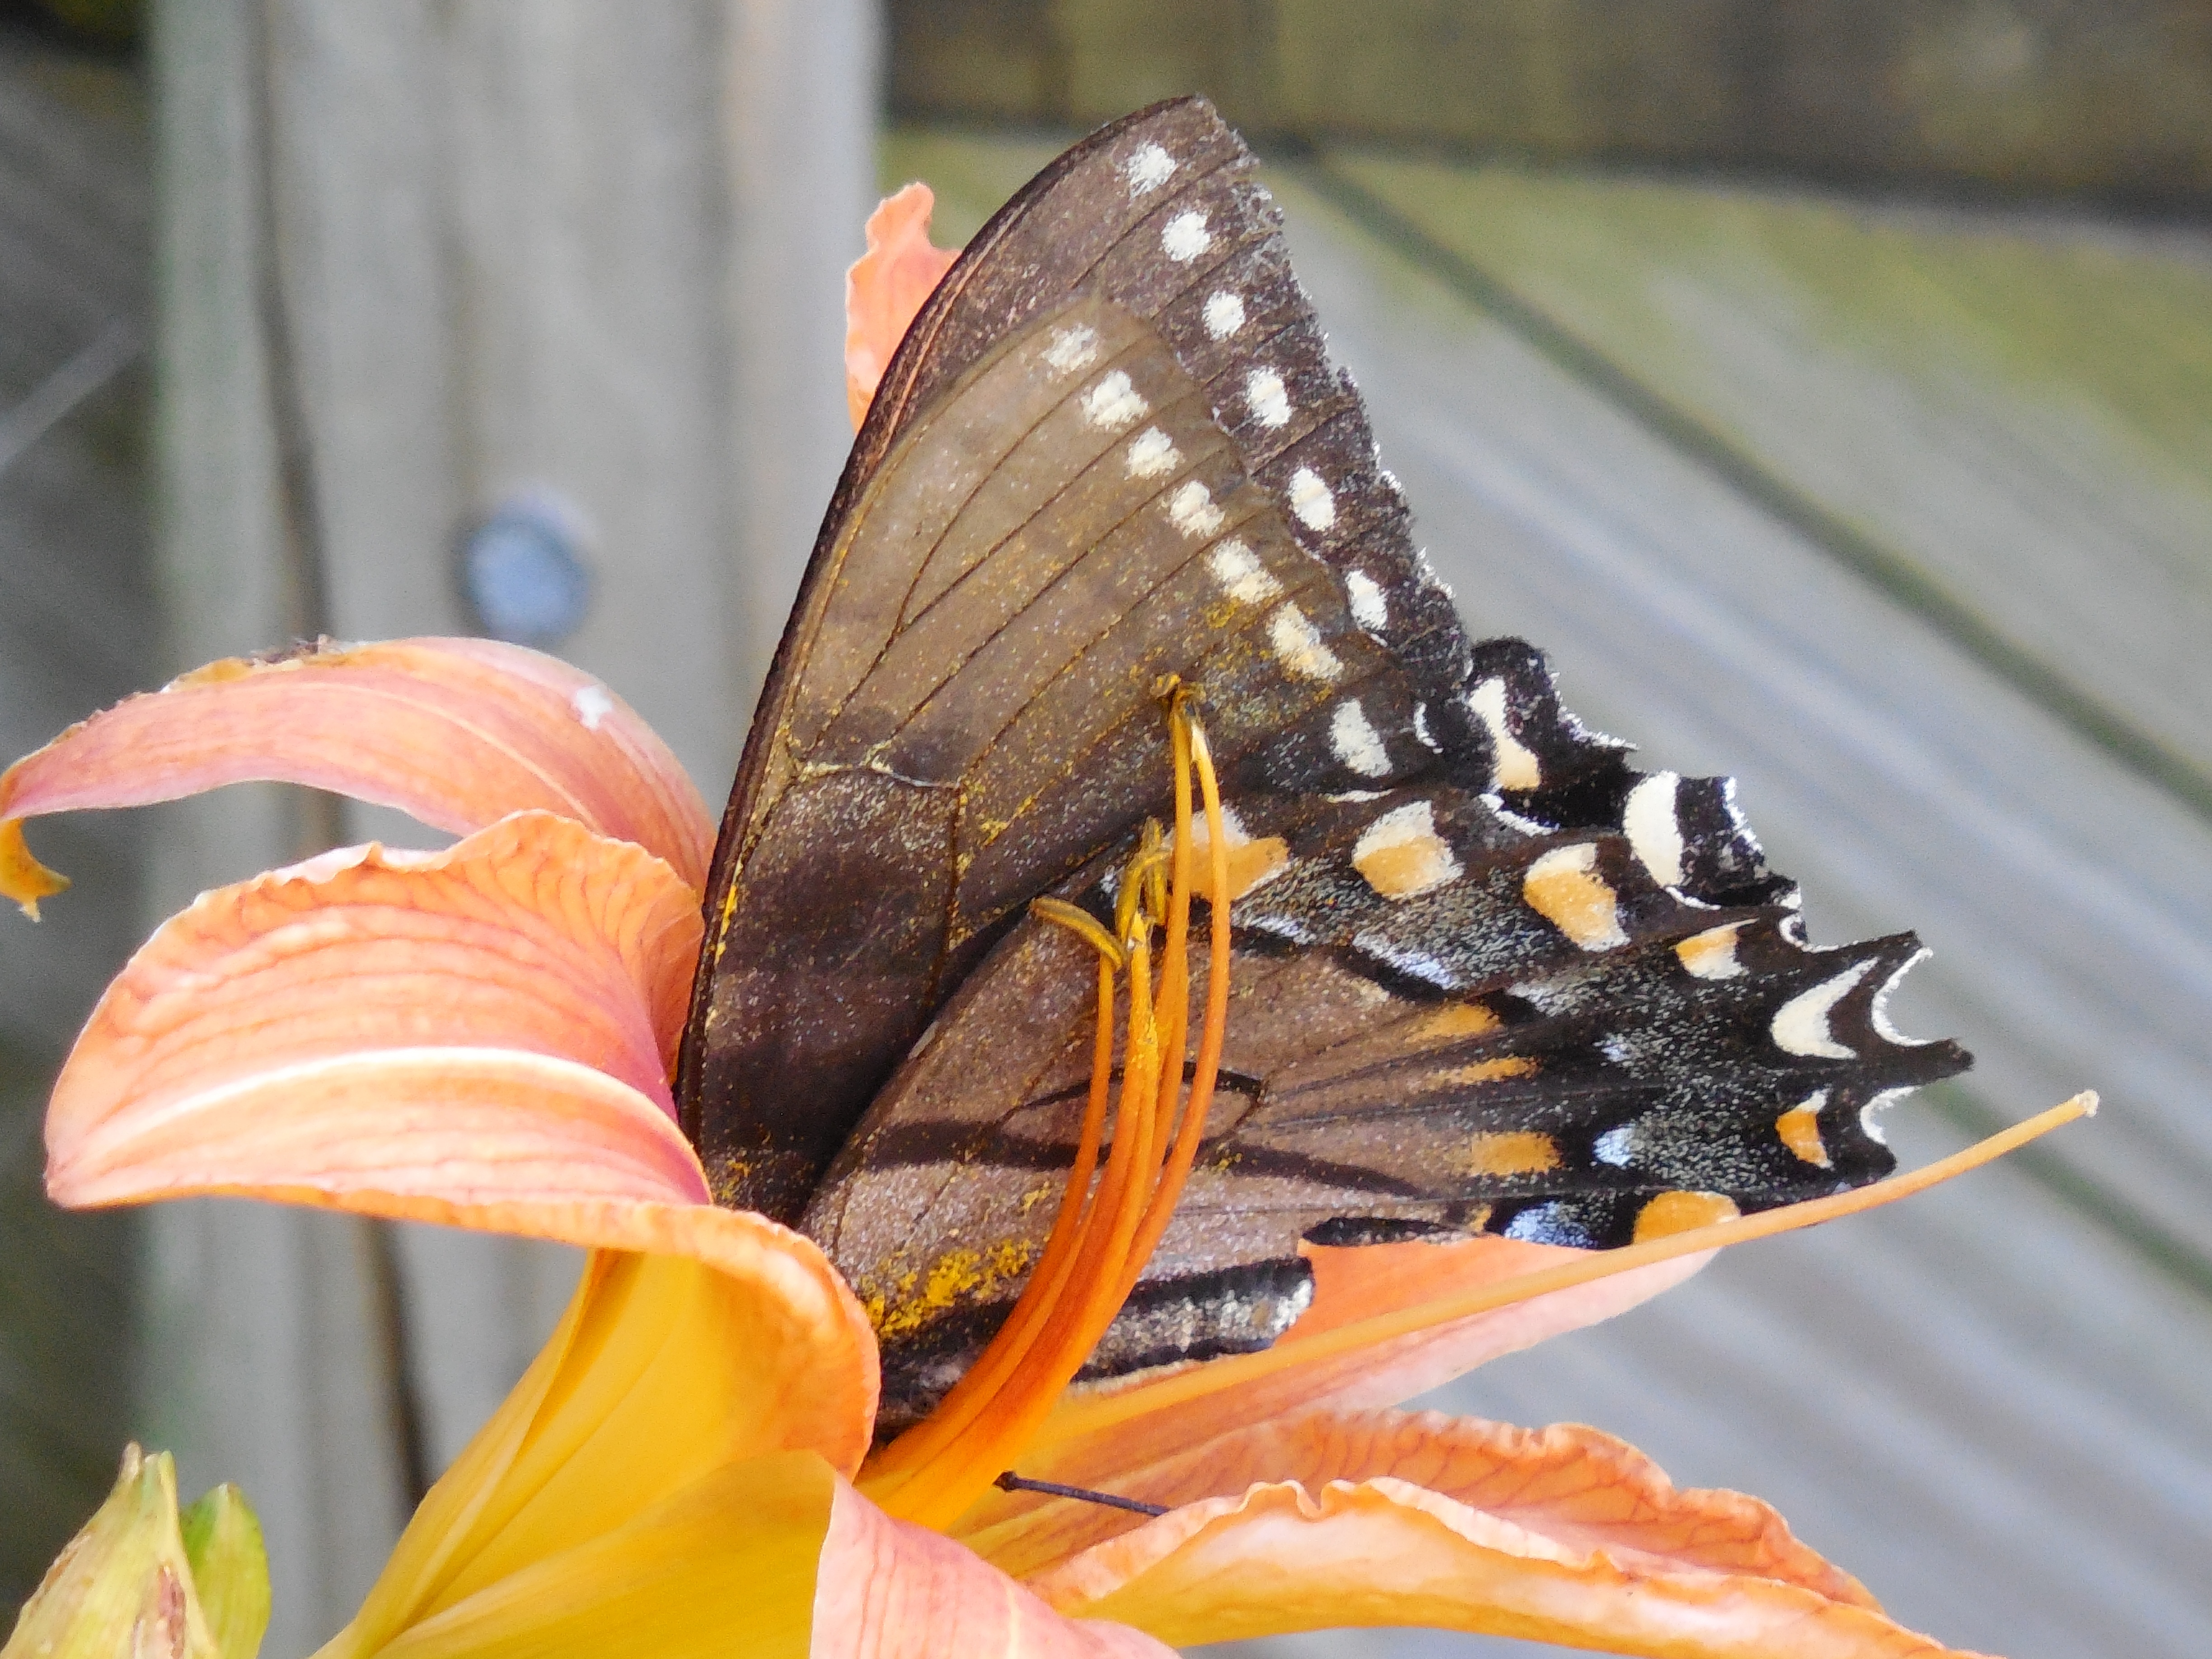
landscape, nature, outdoor, blossom, wing, plant, leaf, flower, petal, bloom, animal, flying, fly, summer, floral, wildlife, wild, environment, antenna, rural, orange, pattern, pollen, spring, green, color, insect, macro, natural, backyard, bug, moth, butterfly, colorful, yellow, garden, botanical, fauna, invertebrate, close up, landscaping, gardening, wings, bright, seasonal, flowerbed, delicate, horticulture, bud, fragile, flowering, nectar, macro photography, day lily, arthropod, pollinator, moths and butterflies, dianhong